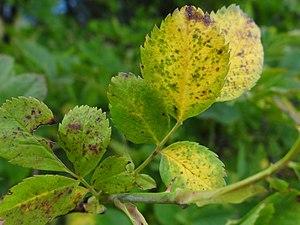
Le mildiou du rosier est une maladie cryptogamique affectant les rosiers, à répartition cosmopolite, causée par Peronospora sparsa, espèce de pseudo-champignons de la classe des Oomycetes. Cet agent phytopathogène affecte également les espèces du genre Rubus.
Les rosiers de vigne sont des plants de rosier occasionnellement plantés au début des rangs de vignes, en tête de parcelle de vignobles, pour aider les viticulteurs à détecter naturellement les contaminations de certaines maladies de la vigne.